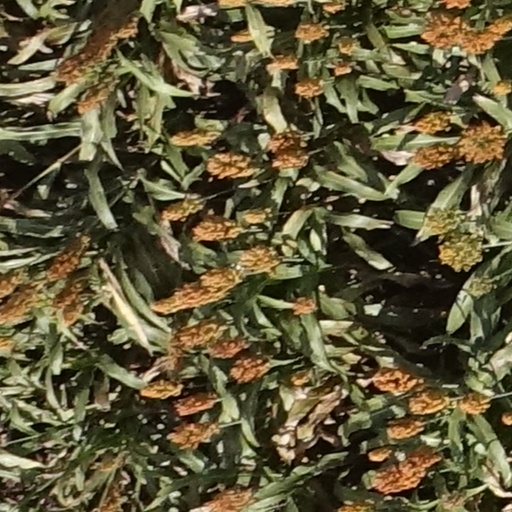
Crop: sorghum